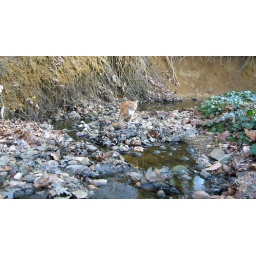
20090318 - cats outside - 177-7736 - Lemonjello - walking on the rocks in the creek